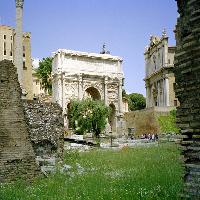
Weather: sun or clear